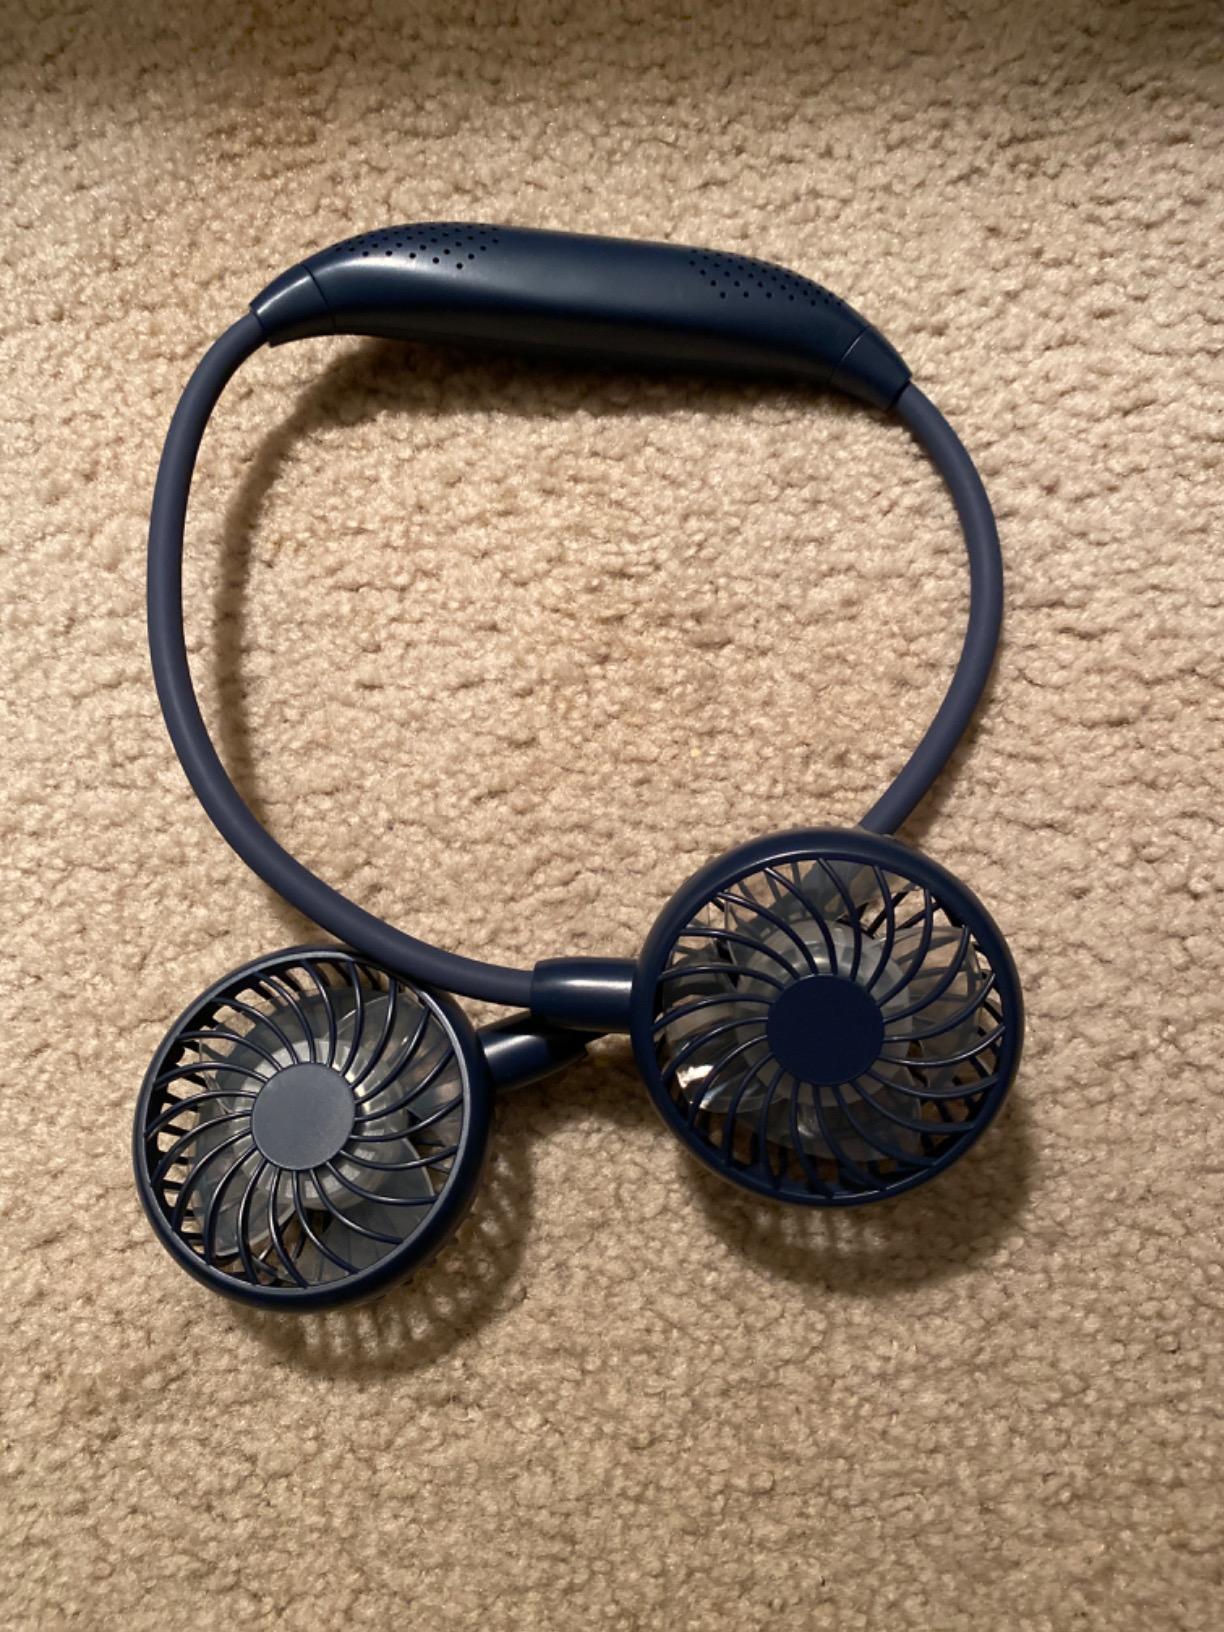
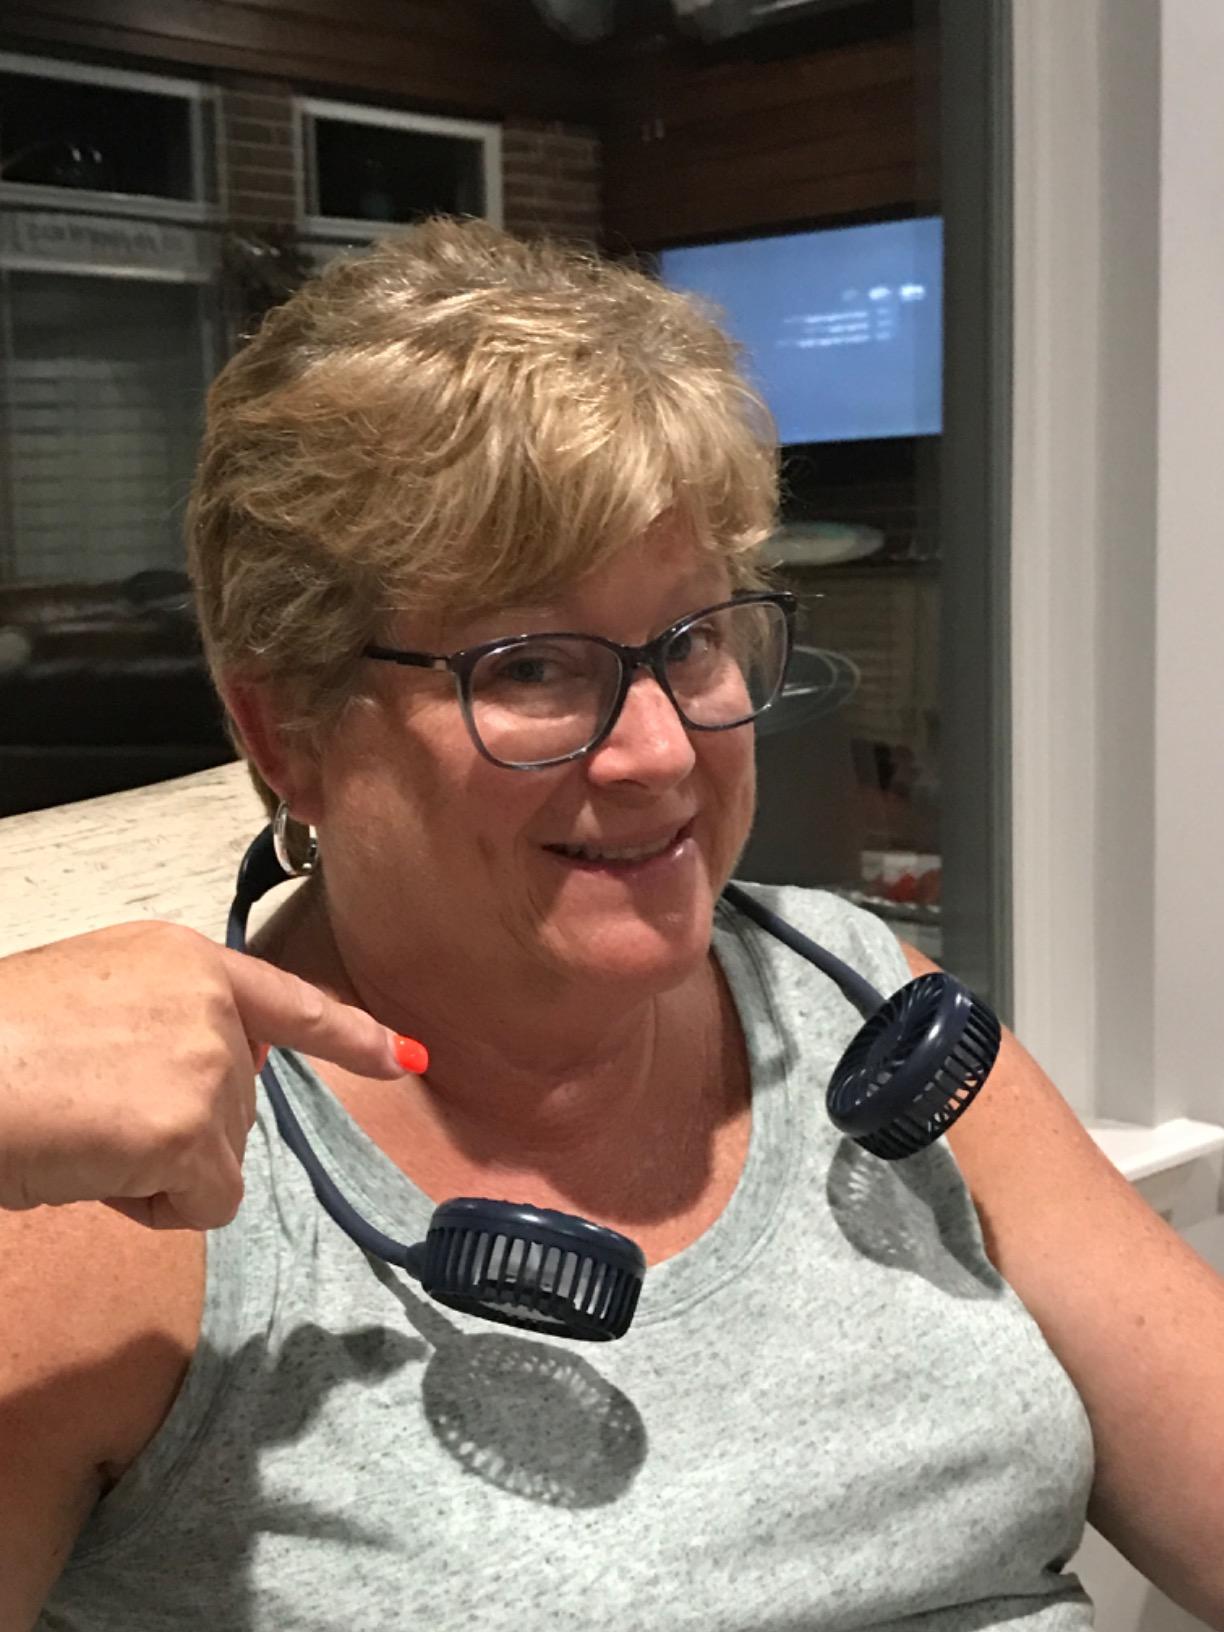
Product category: fan
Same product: yes